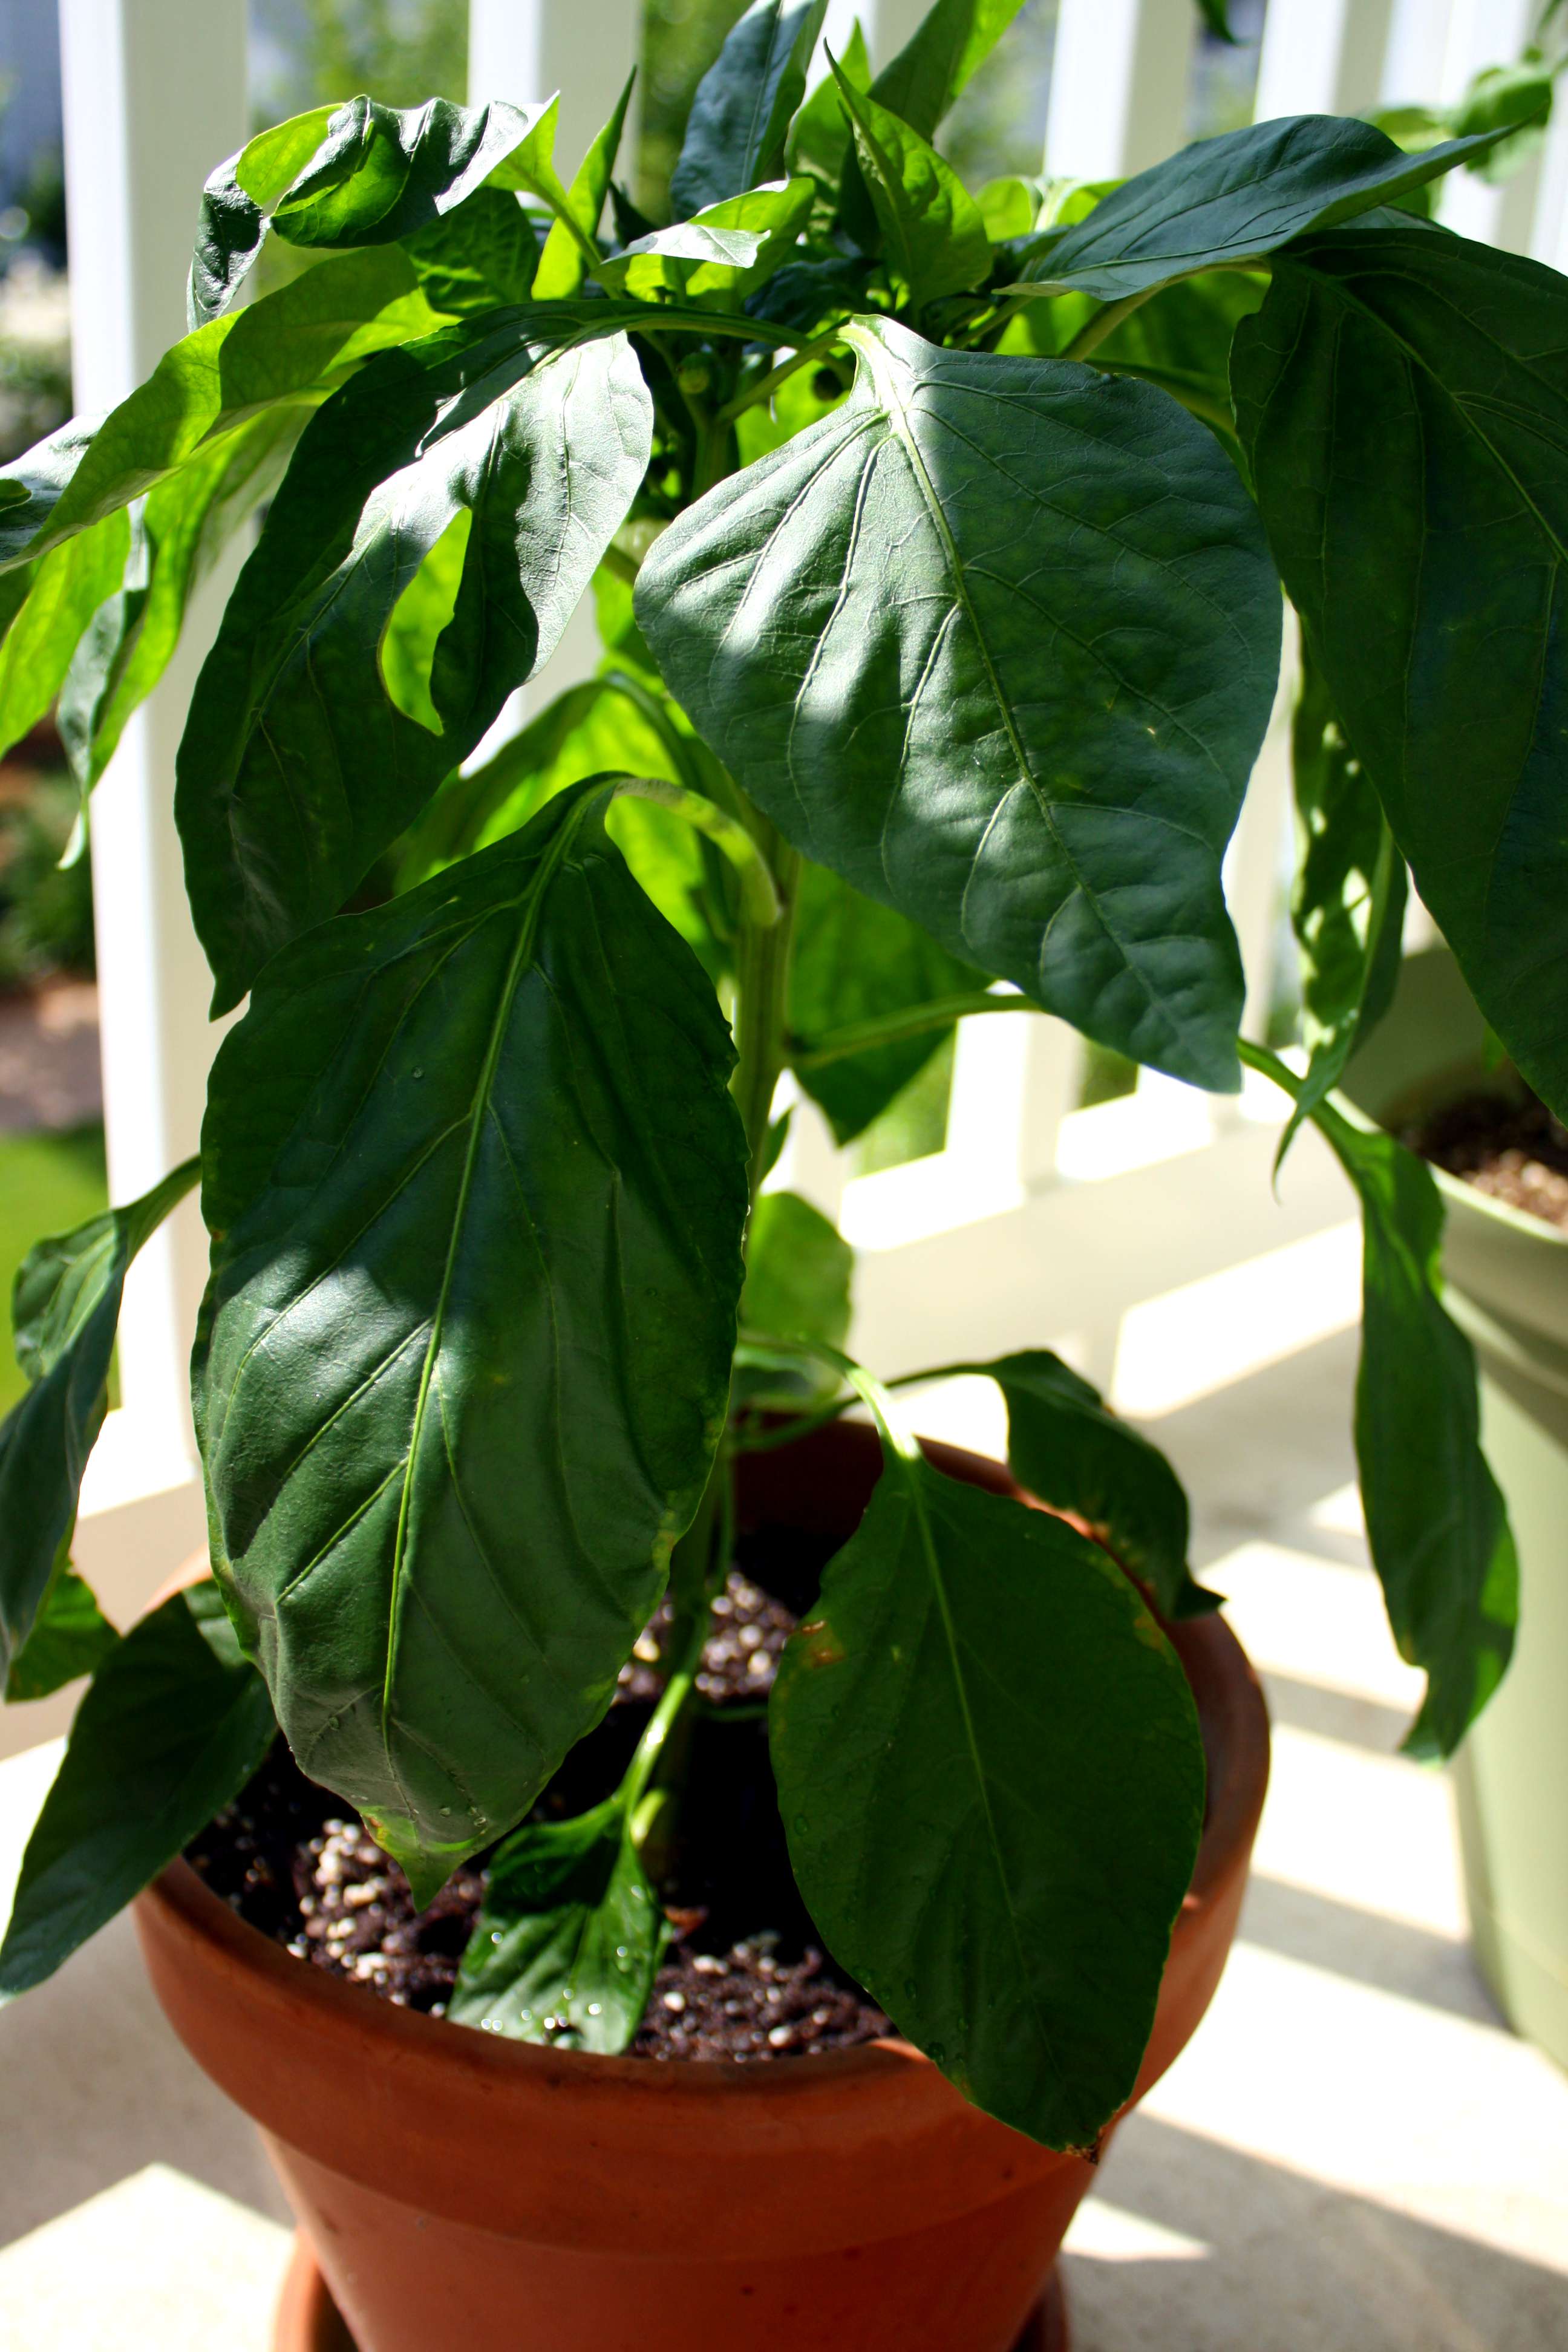
Labels: Bell_pepper leaf, Bell_pepper leaf, Bell_pepper leaf